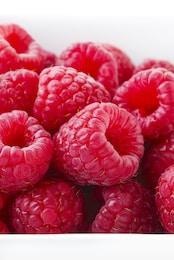
Label: raspberry